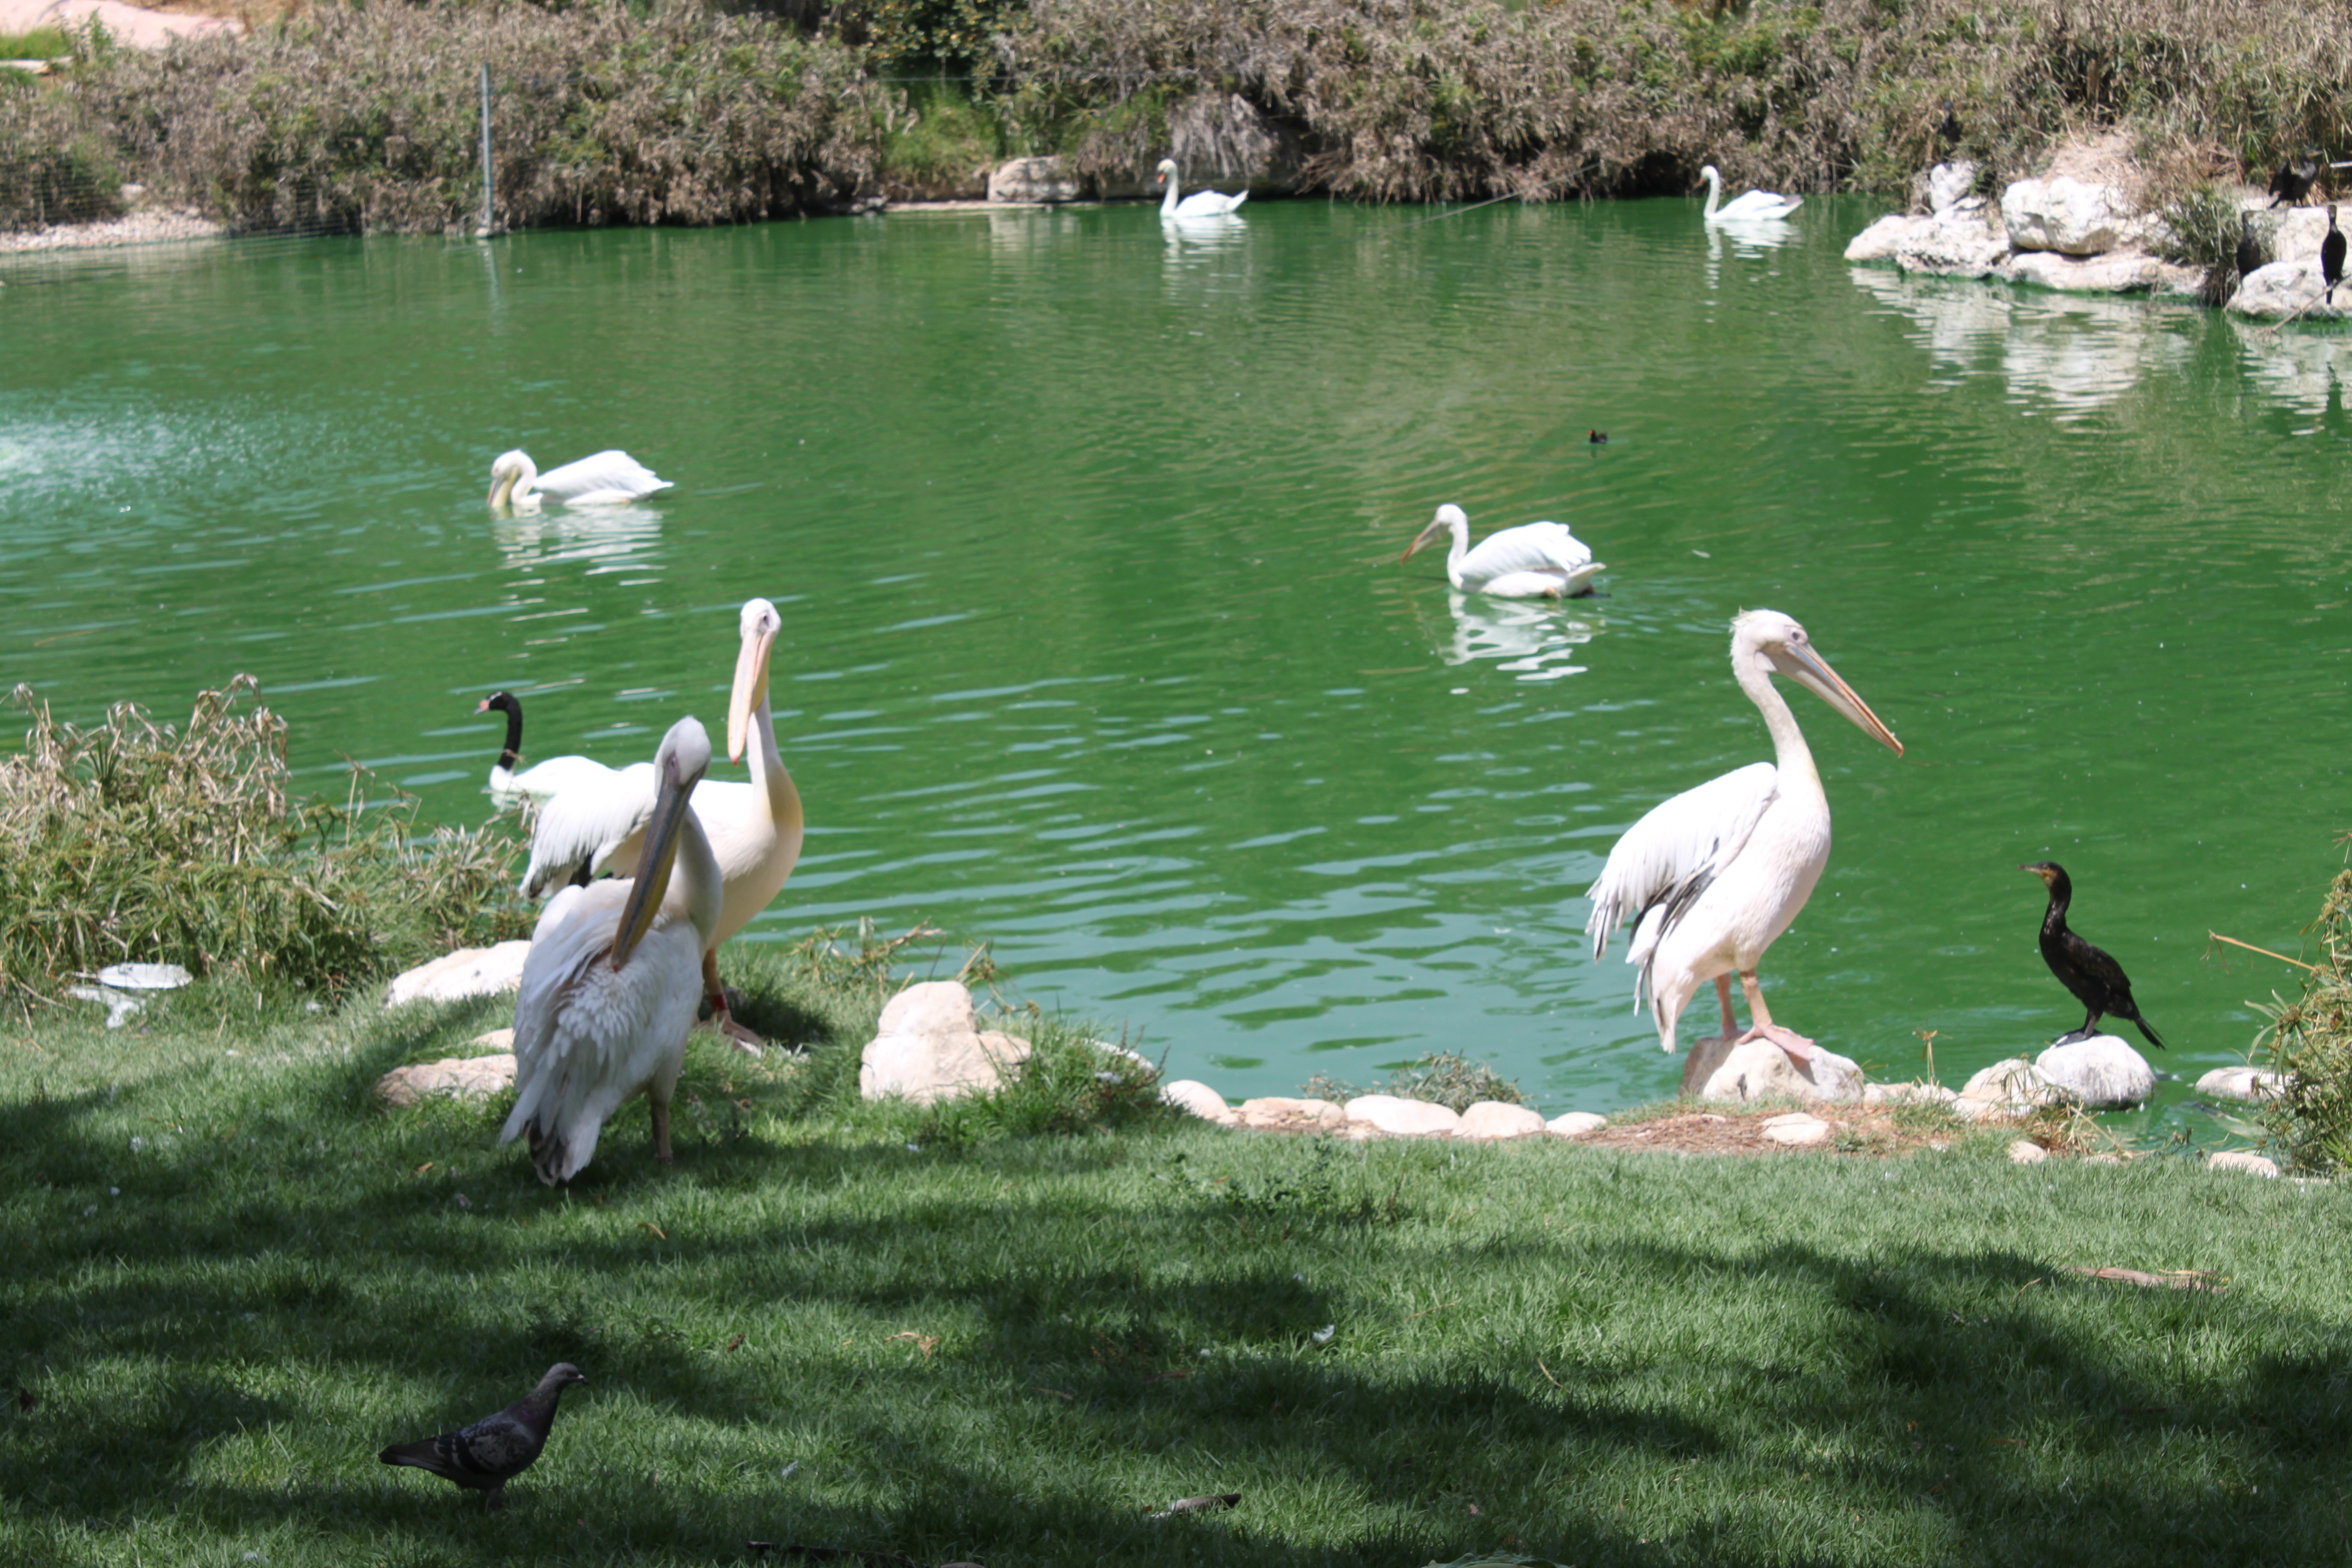
water, nature, grass, bird, animal, pelican, seabird, pond, zoo, beak, fauna, birds, swan, bank, duck, goose, waterfowl, pelicans, water bird, great white pelican, ducks geese and swans, eastern white pelican, white pelican